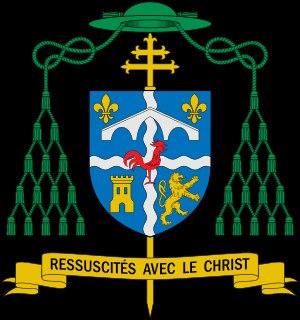
L'archidiocèse de Sens est une église particulière de l'Église catholique en France. Son siège est la cathédrale Saint-Étienne de Sens.